David Ward (bass)

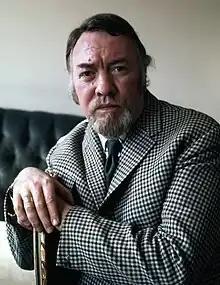
David Ward

David Ward CBE (3 July 1922 – 16 July 1983) was a Scottish Operatic bass.